Killashandra (novel)

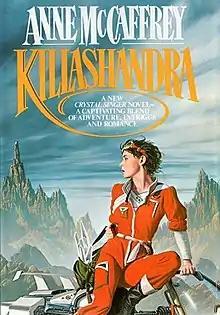
First edition (publ. Del Ray Books) Cover artist: Michael Whelan

Killashandra is a novel by Anne McCaffrey published in 1985, the second novel in the Crystal Singer trilogy.